Indoor Environmental Quality Global Alliance

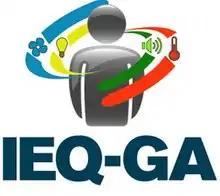
IEQ-GA logo

The Indoor Environmental Quality Global Alliance (IEQ-GA) was initiated in 2014 aiming to improve the actual, delivered indoor environmental quality in buildings through coordination, education, outreach and advocacy. The alliance works to supply information, guidelines and knowledge on the indoor environmental quality (IEQ) in buildings and workplaces, and to provide occupants in buildings and workplaces with an acceptable indoor environmental quality (indoor air quality (IAQ), thermal conditions, visual quality, and acoustical quality) and help promote implementation in practice of knowledge from research on the field.